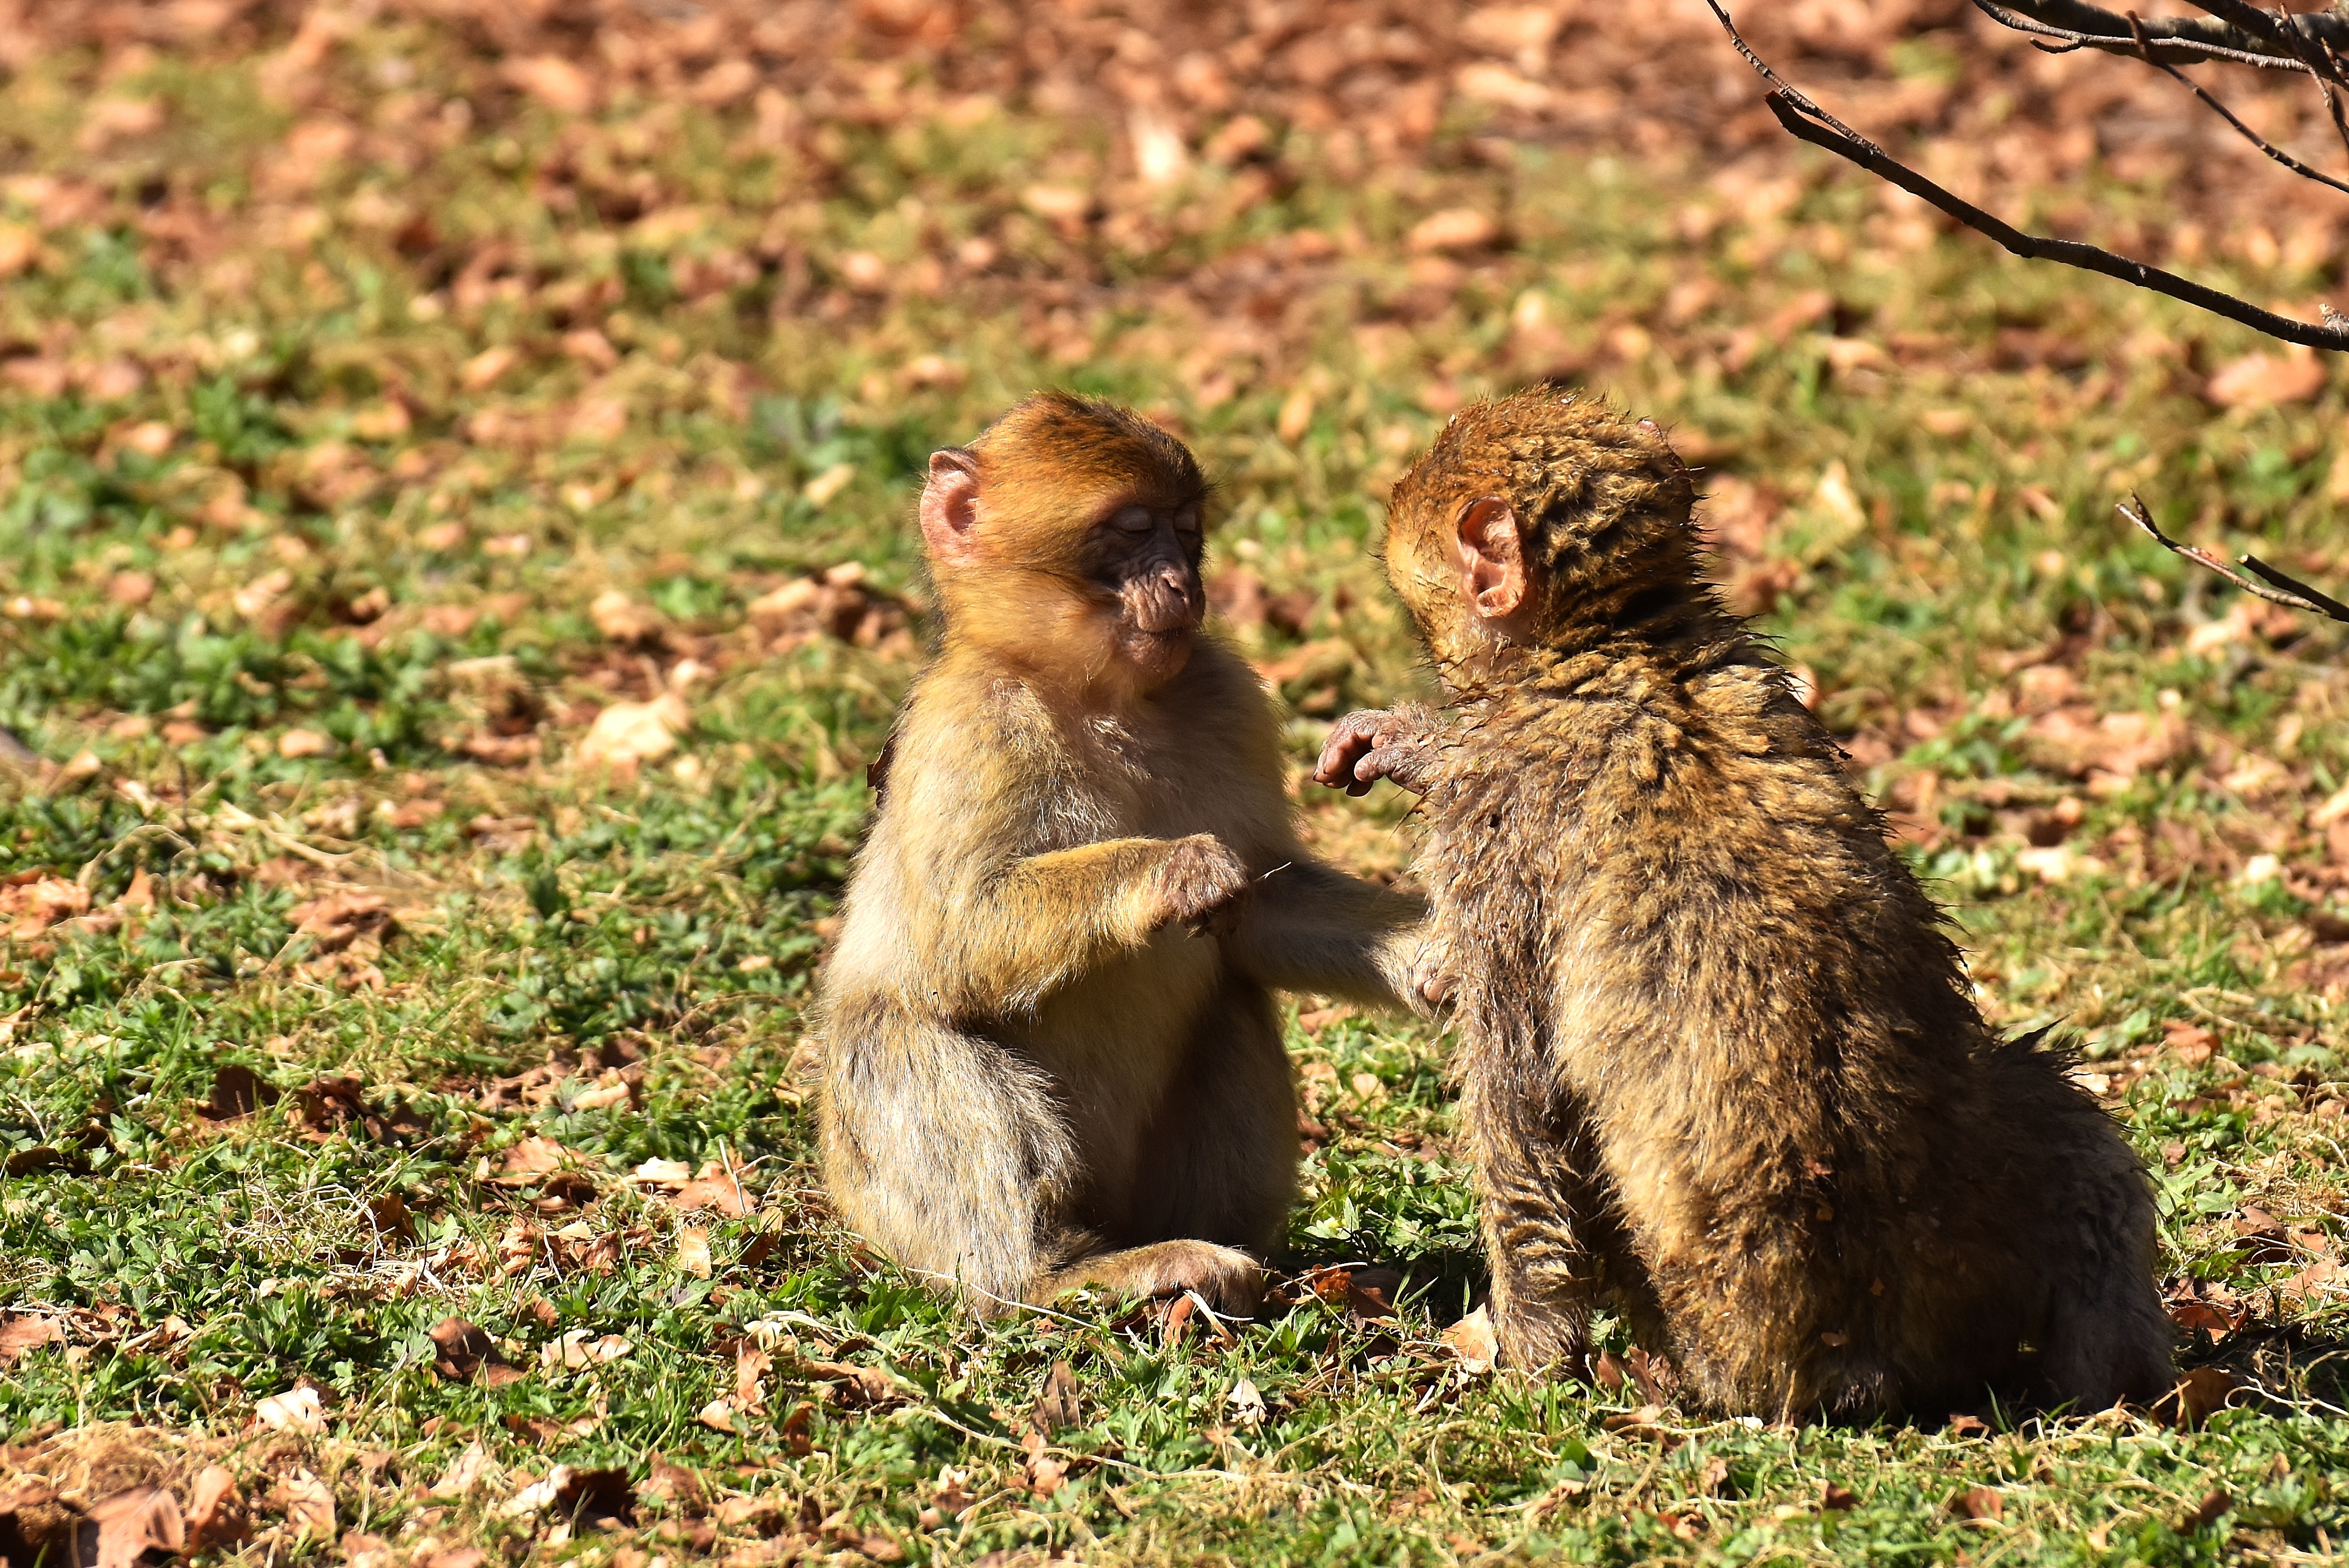
play, animal, cute, wildlife, zoo, mammal, fauna, primate, wild animal, vertebrate, safari, marmot, macaque, old world monkey, endangered species, berber monkeys, monkey mountain salem